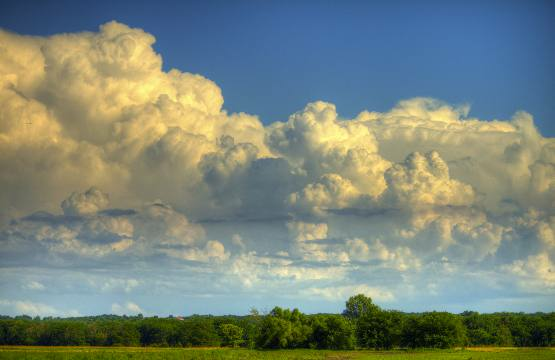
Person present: No